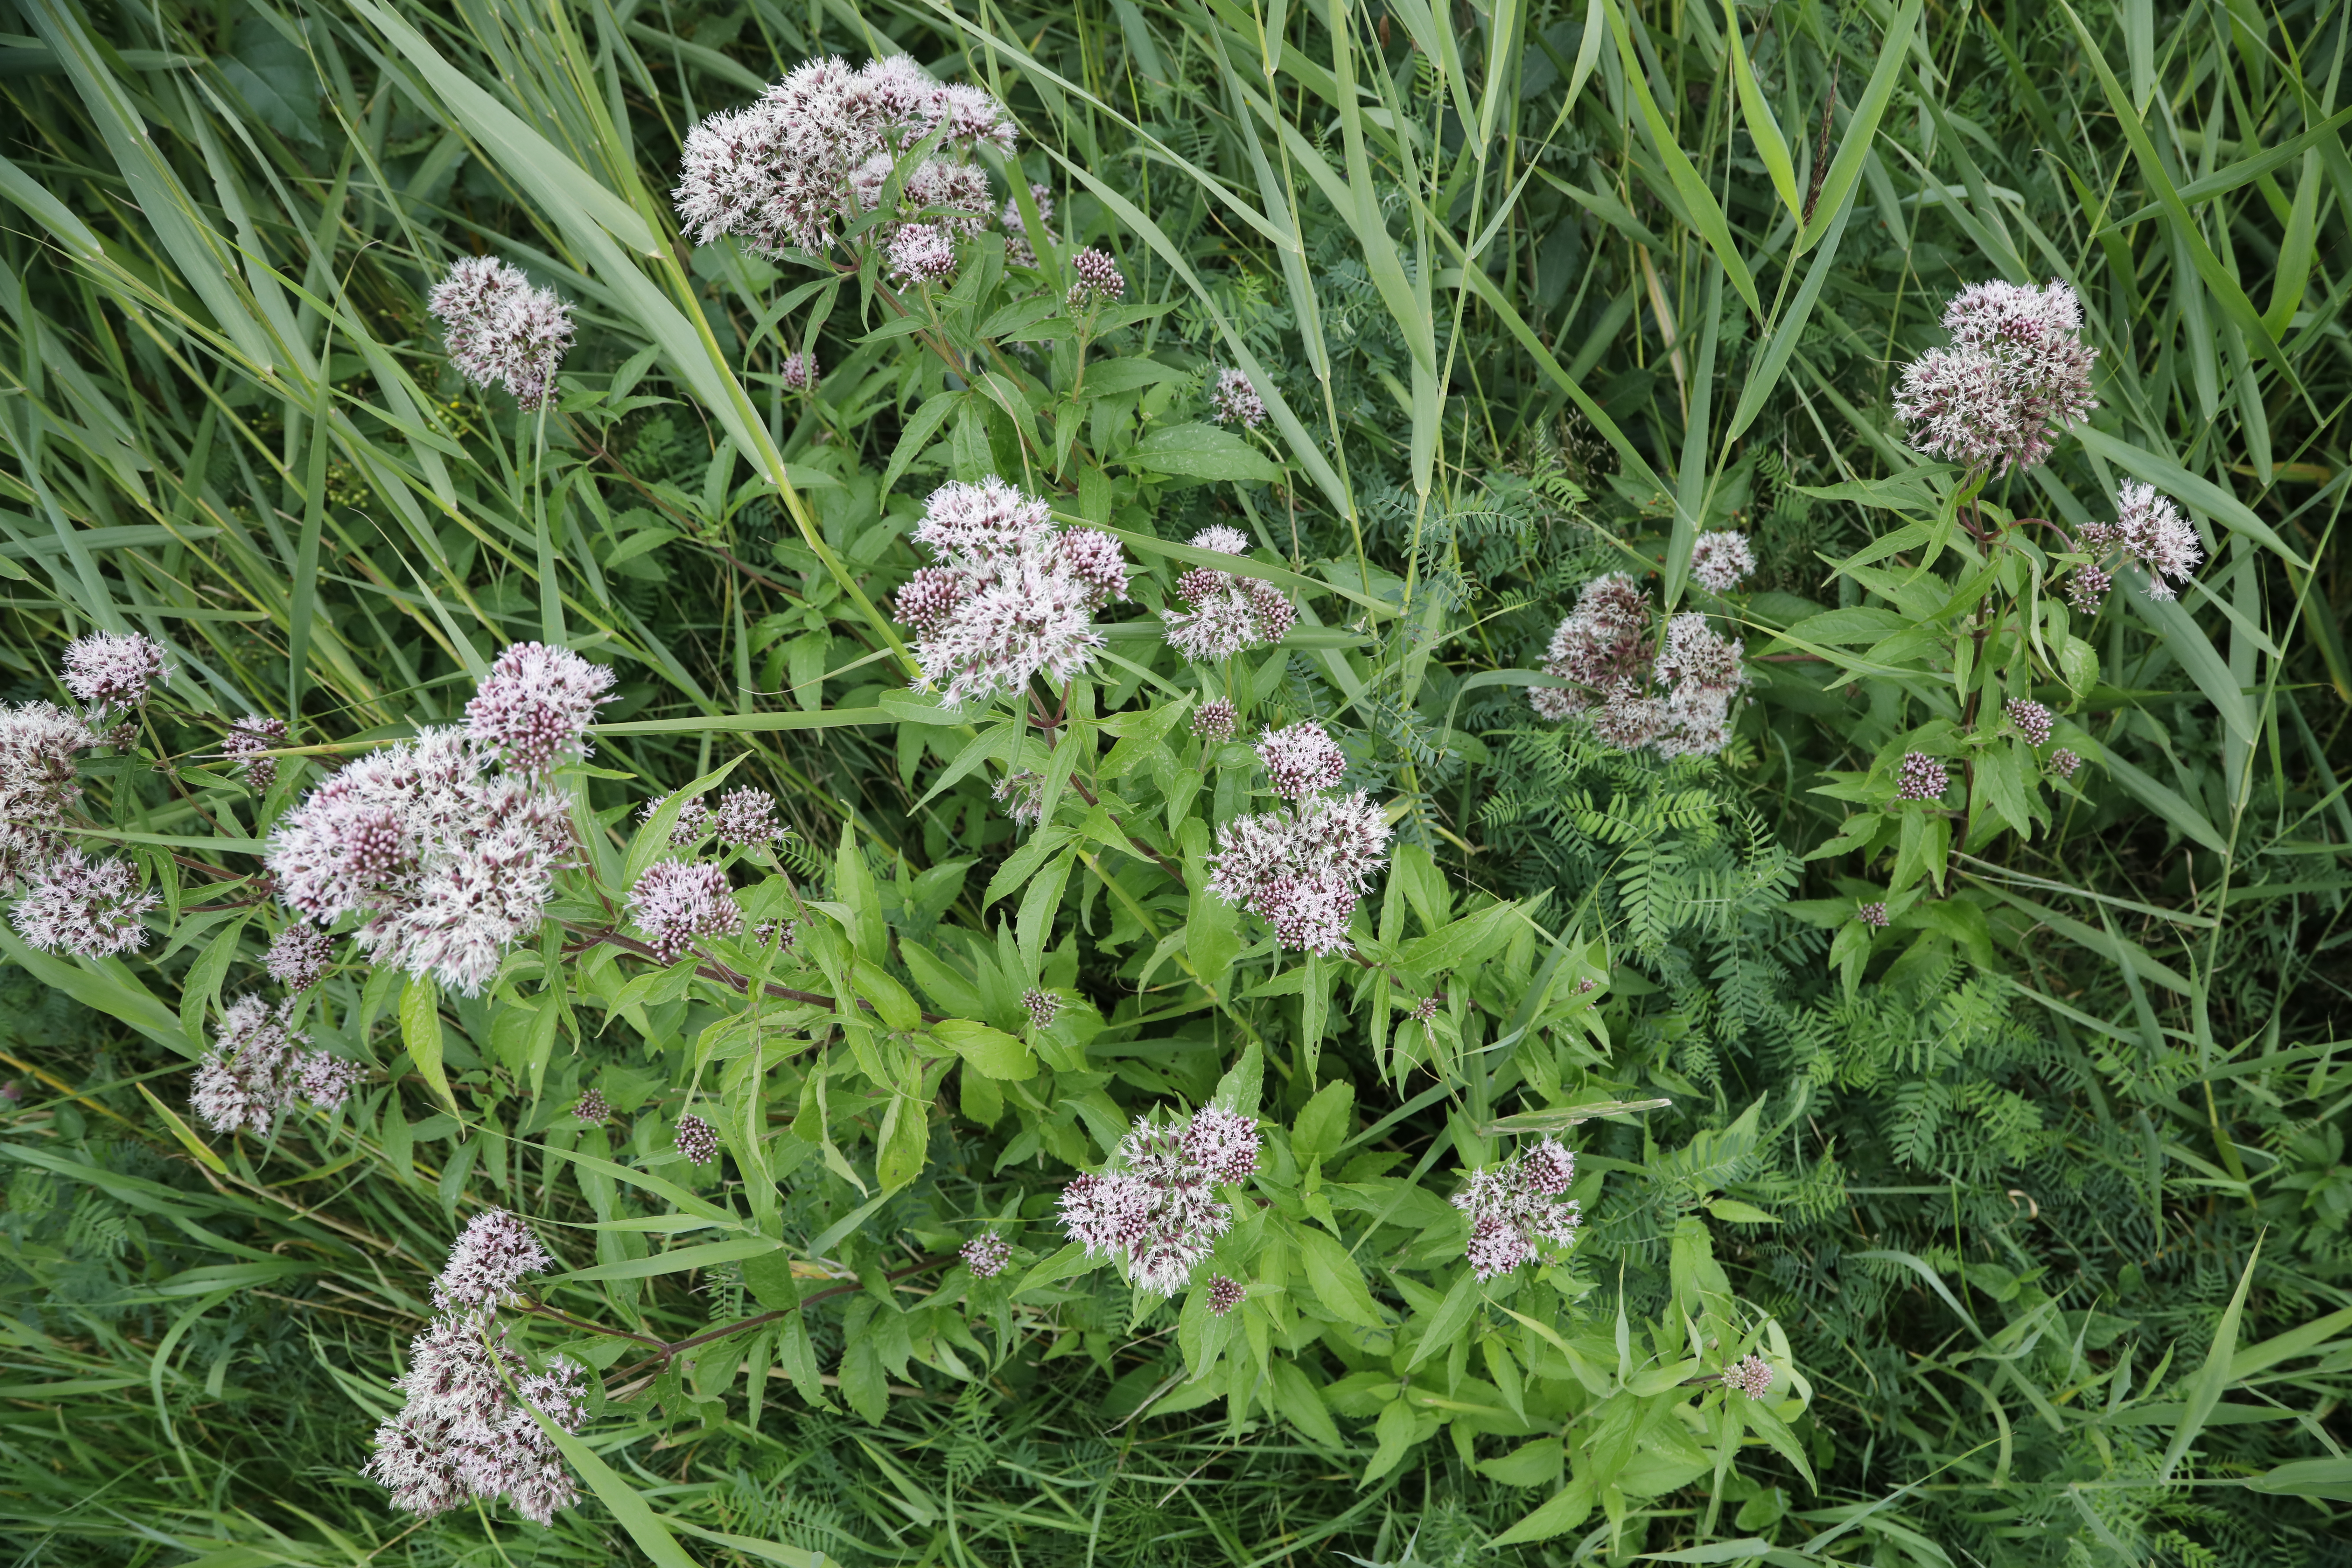
Plant species: Eupatorium cannabinum